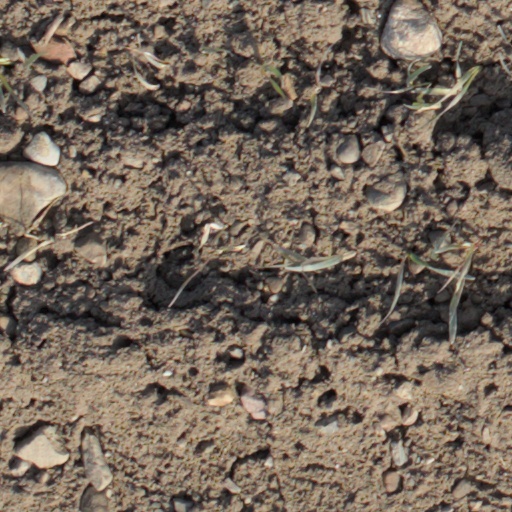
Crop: wheat